Liu To Bridge

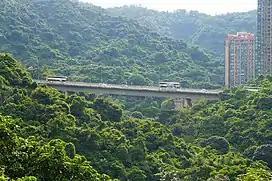
Liu To Bridge

Liu To Bridge is a bridge over the valley of Liu To, Tsing Yi Island, Hong Kong. It is part of Tsing Yi Road West. The structure is numbered N547 by Hong Kong Government.